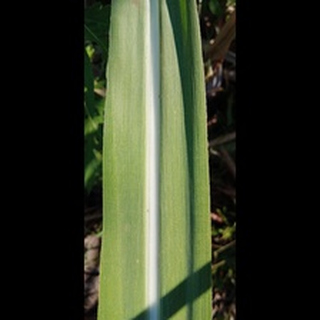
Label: healthy_sugarcane